Hillel Kook

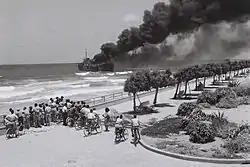
"Altalena" on fire after being shelled near Tel Aviv

Some of the members of the Emergency Committee to Save the Jewish People of Europe were: Hillel Kook (Peter Bergson) and Alex Hadani Rafaeli, Alex Wilf, Arieh Ben-Eliezer, Arthur Szyk, Ben Hecht, Ben Rabinowitz (Robbins), Eri Jabotinsky, Esther Untermeyer, Gabe Wechsler, Senator Guy Gillette, Harry Selden, Johan Smertenko, Konrad Bercovici, M. Berchin, Shmuel Merlin, Sigrid Undset, Stella Adler, Congressman Will Rogers, Jr., Yitzchak Ben-Ami, and John Henry Patterson. There were many others who actively supported the Bergson Group, including a number of the best known people in Broadway theatre and Hollywood, probably due to Hecht's contacts (such as Kurt Weill).